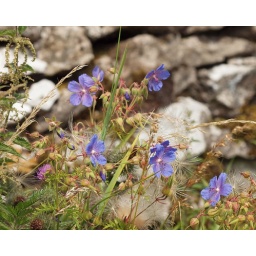
Meadow Cranesbill against a dry stone wall in the Derbyshire Peak District near Hassop.